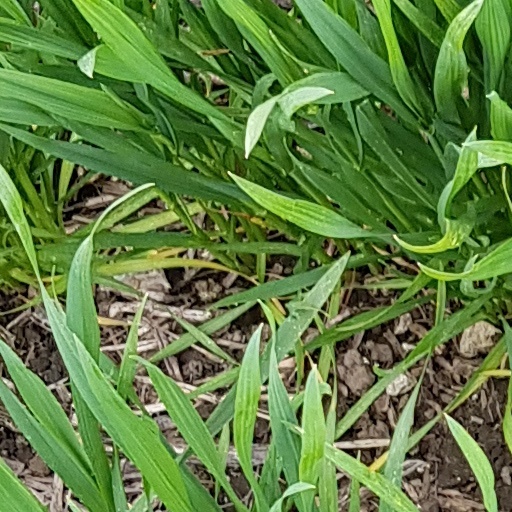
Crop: wheat